Kirkland & Ellis

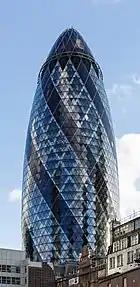

In 1909, two attorneys, Stuart G. Shepard and Robert R. McCormick, formed the Chicago-based partnership that would eventually become Kirkland & Ellis. McCormick was the grandson of Joseph Medill, who had founded the "Chicago Tribune". McCormick became president of the Tribune Company in 1914 and, in 1925, sole publisher of the "Tribune".